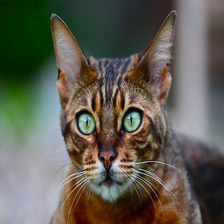
Species: cat
Breed: Bengal